Edward Wienholt

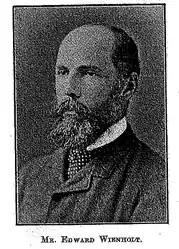

Edward Wienholt (1833–1904) was a politician in Queensland, Australia. He was a Member of the Queensland Legislative Assembly.